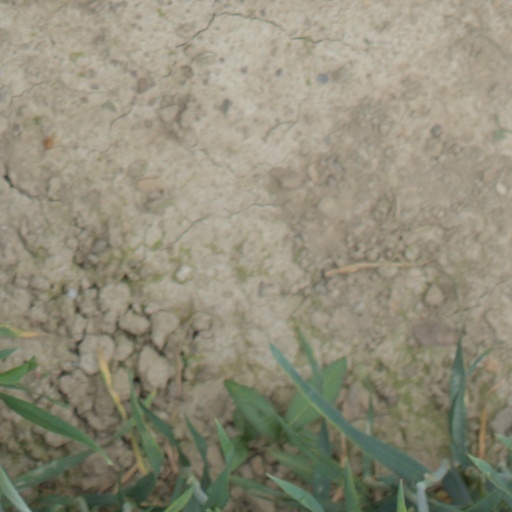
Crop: wheat